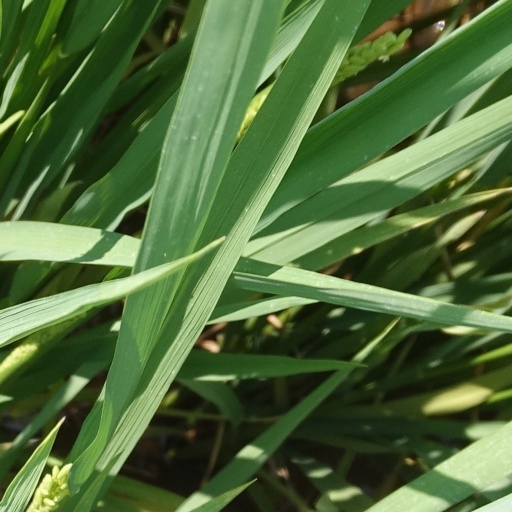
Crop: rice